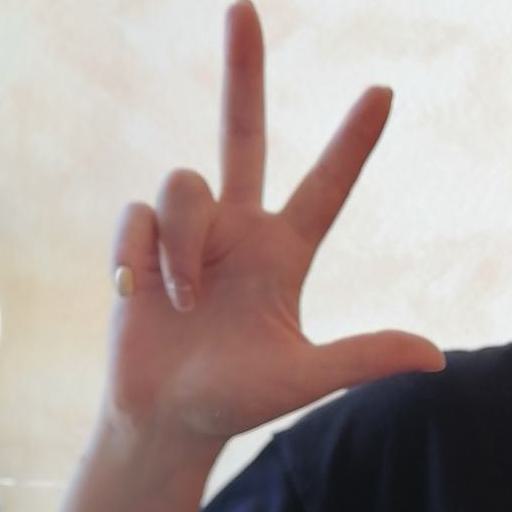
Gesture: three2